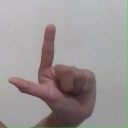
अक्षर: ल